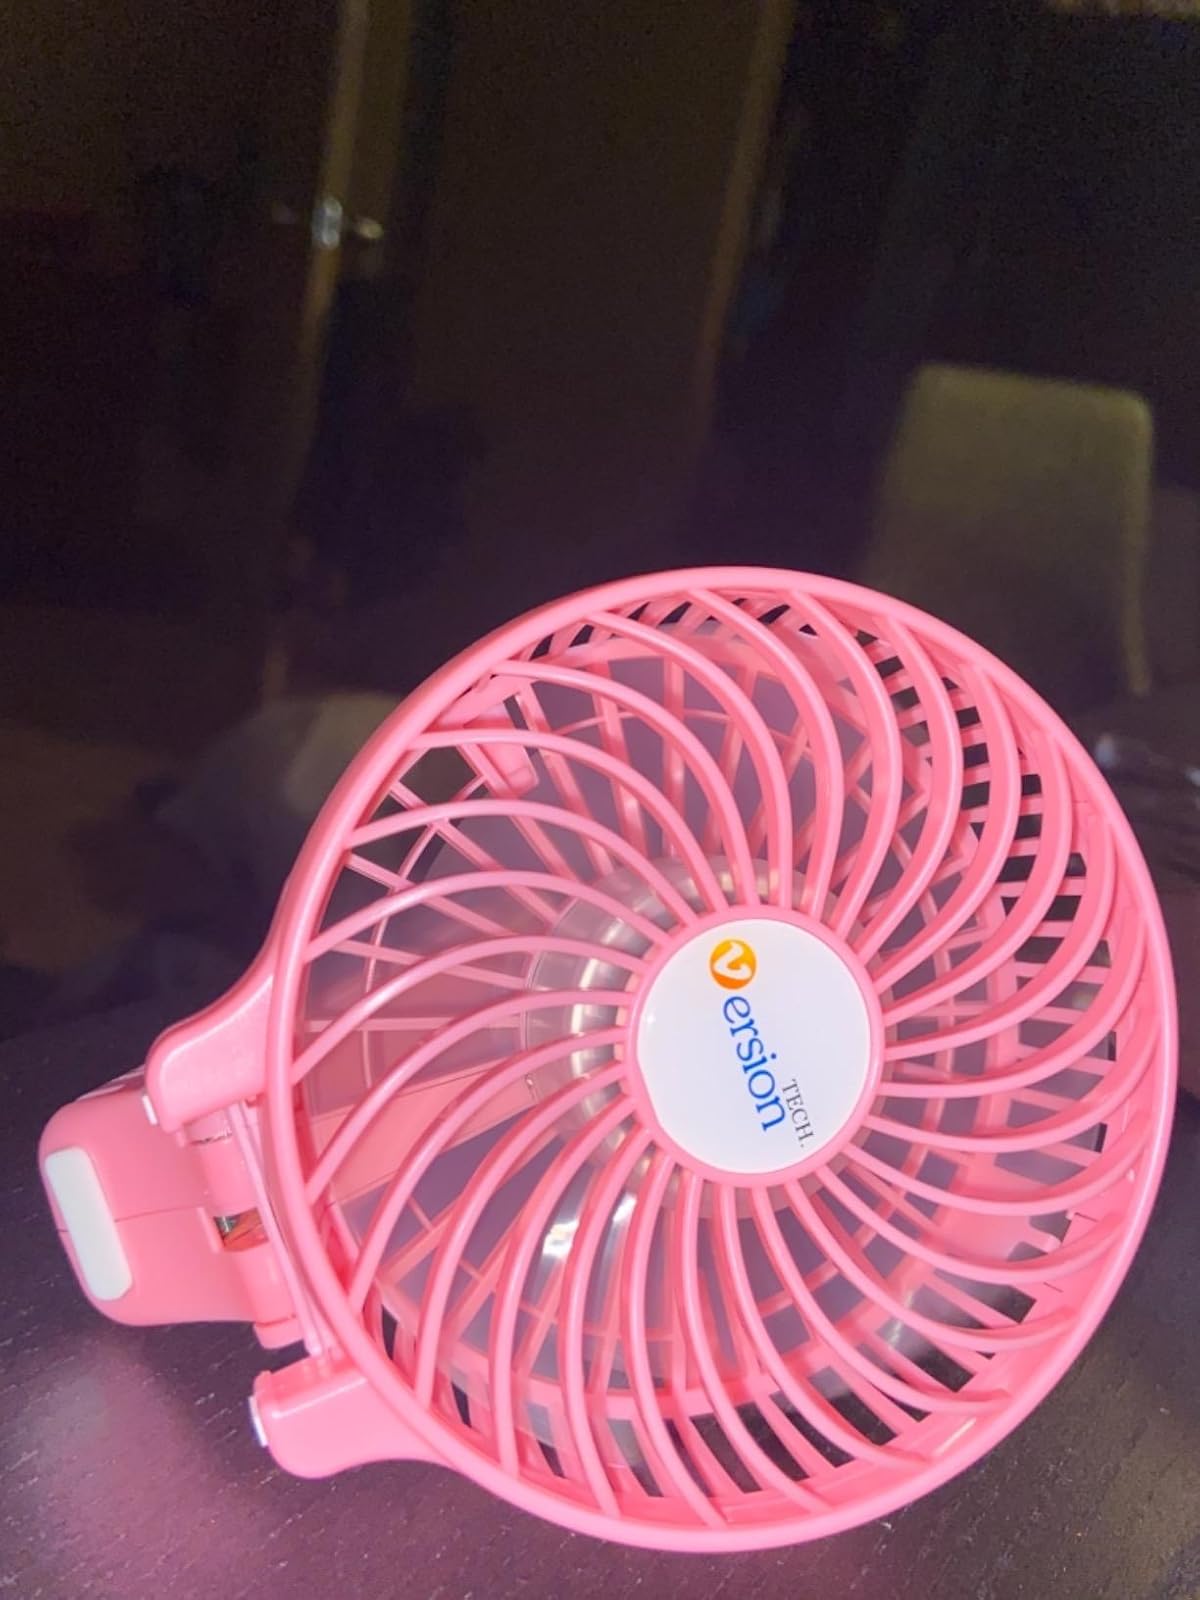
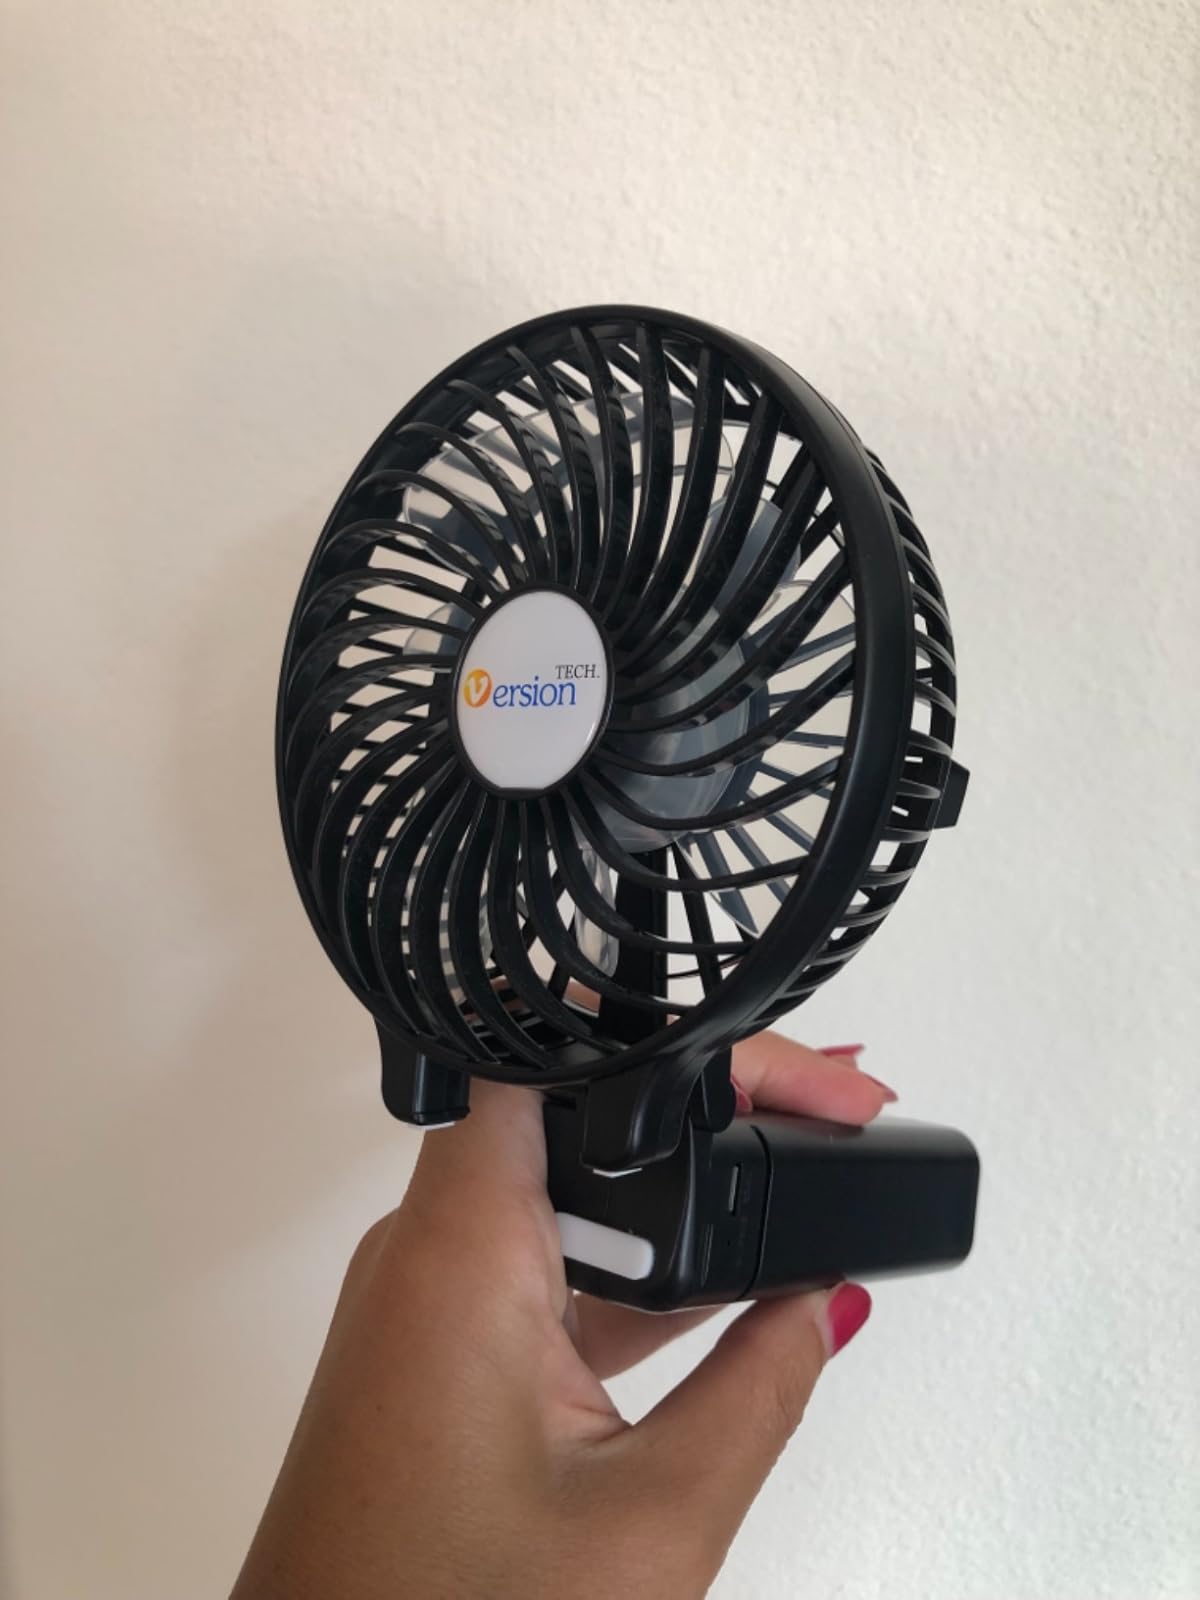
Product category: fan
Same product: no